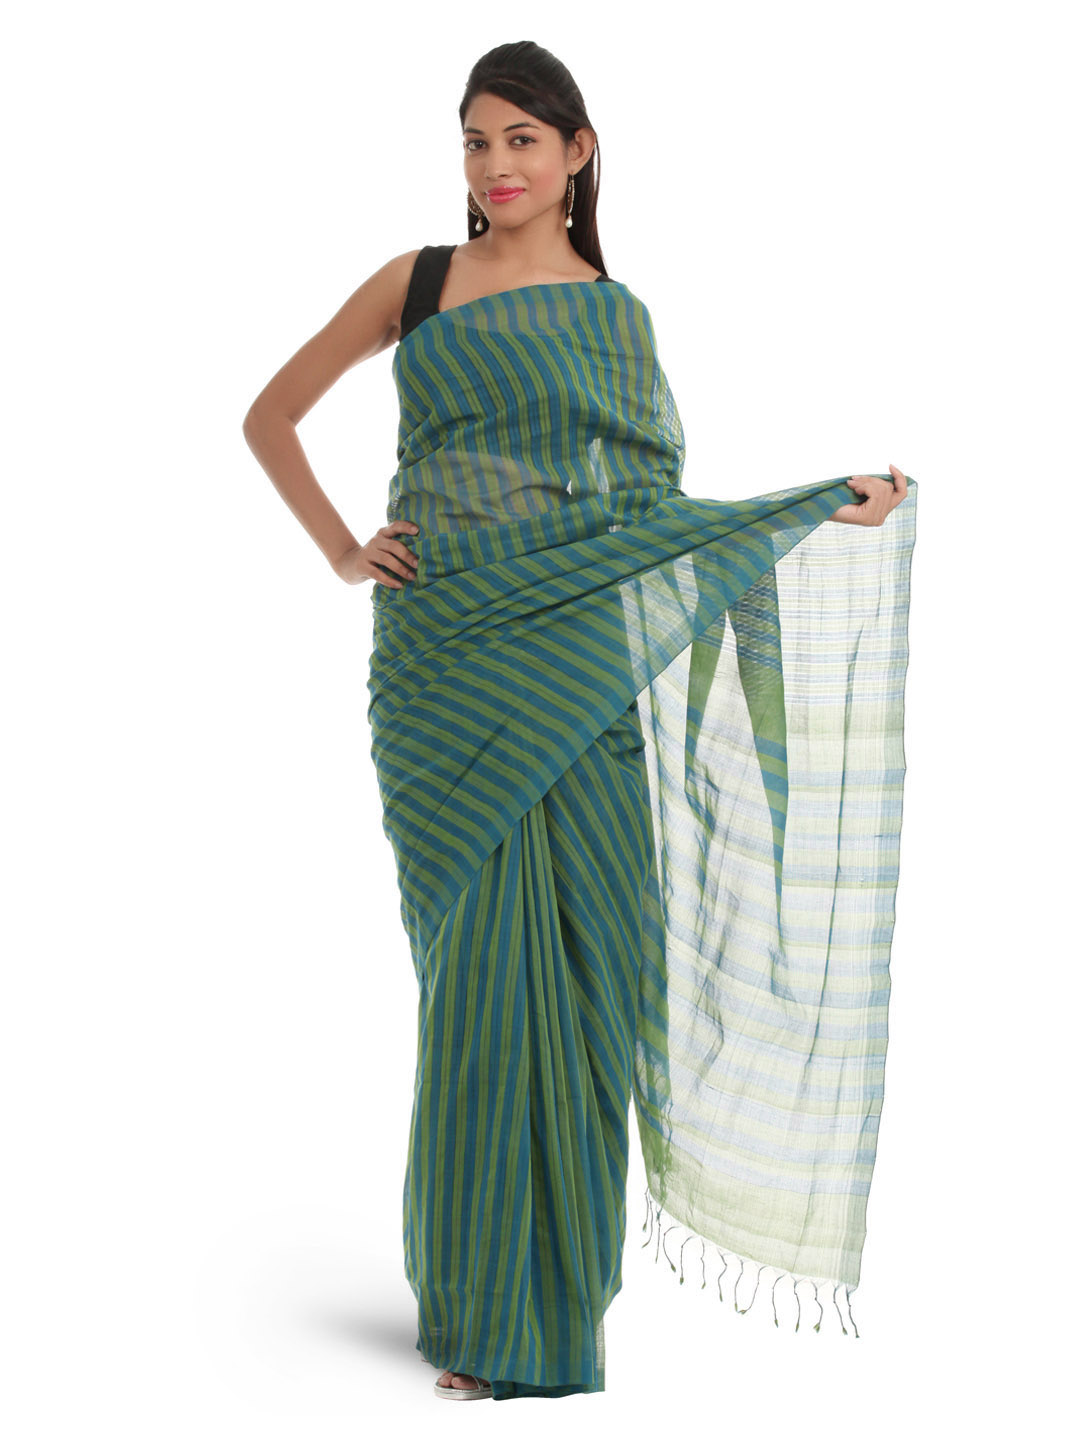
Fabindia Green & Blue Striped Mangalgiri Saree
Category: Apparel / Saree / Sarees
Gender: Women
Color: Green
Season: Summer 2012
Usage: Ethnic